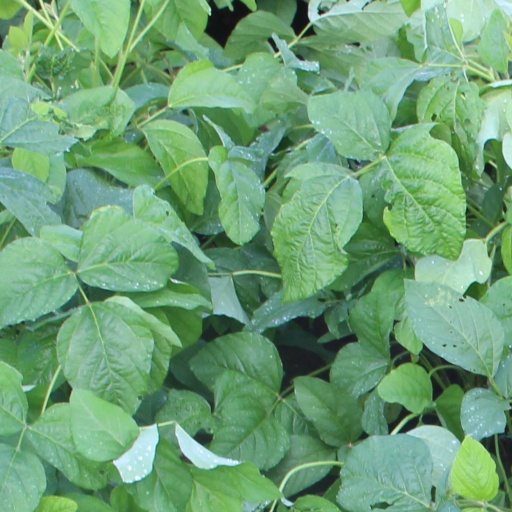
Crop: soybean